O'Hara Student Center

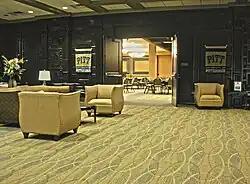
Oak paneled studying and meeting space

The University of Pittsburgh undertook $5.8 million in upgrades, preservation, and renovations that were completed in April, 2011 and provided almost of space in order to help alleviate shortages in student group event, meeting, and office space at the William Pitt Union. Upgrades included tearing out walls, updating the heating and cooling systems, replacing the roof, and upgrading the lighting. The first floor contains the oak paneled space for studying or socializing as well as a dining room that can double as a meeting room. A staircase, with original wood railings, leads to a second floor contains a 450-person capacity, sound system-equipped ball room that includes an open balcony, arched windows, and a small stage. From a previous renovation more than 50 years ago, the ballroom contains three chandeliers, one larger than the others, and a number of sconces. Renovations to the ball room included restoring access to the balcony, applying gold leaf trim to the wall panels, and a restoration of the chandeliers, including replacement of the light bulbs with LEDs, by the original lighting fabricator located in Pittsburgh's Strip District. The basement of the Student Center is used as a storage area for student groups. The facility also houses the Math Assistance Center, the Freshman Studies Program, and the student Writing Center.